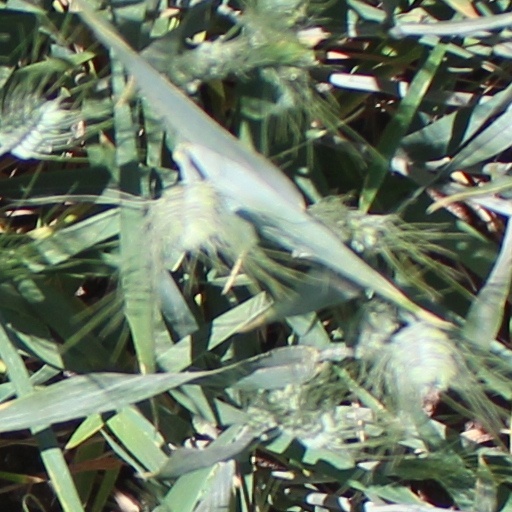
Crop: wheat